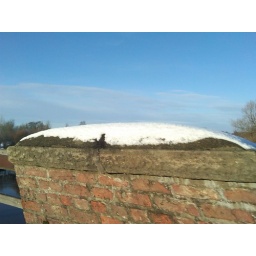
table top mountain in yorkshire